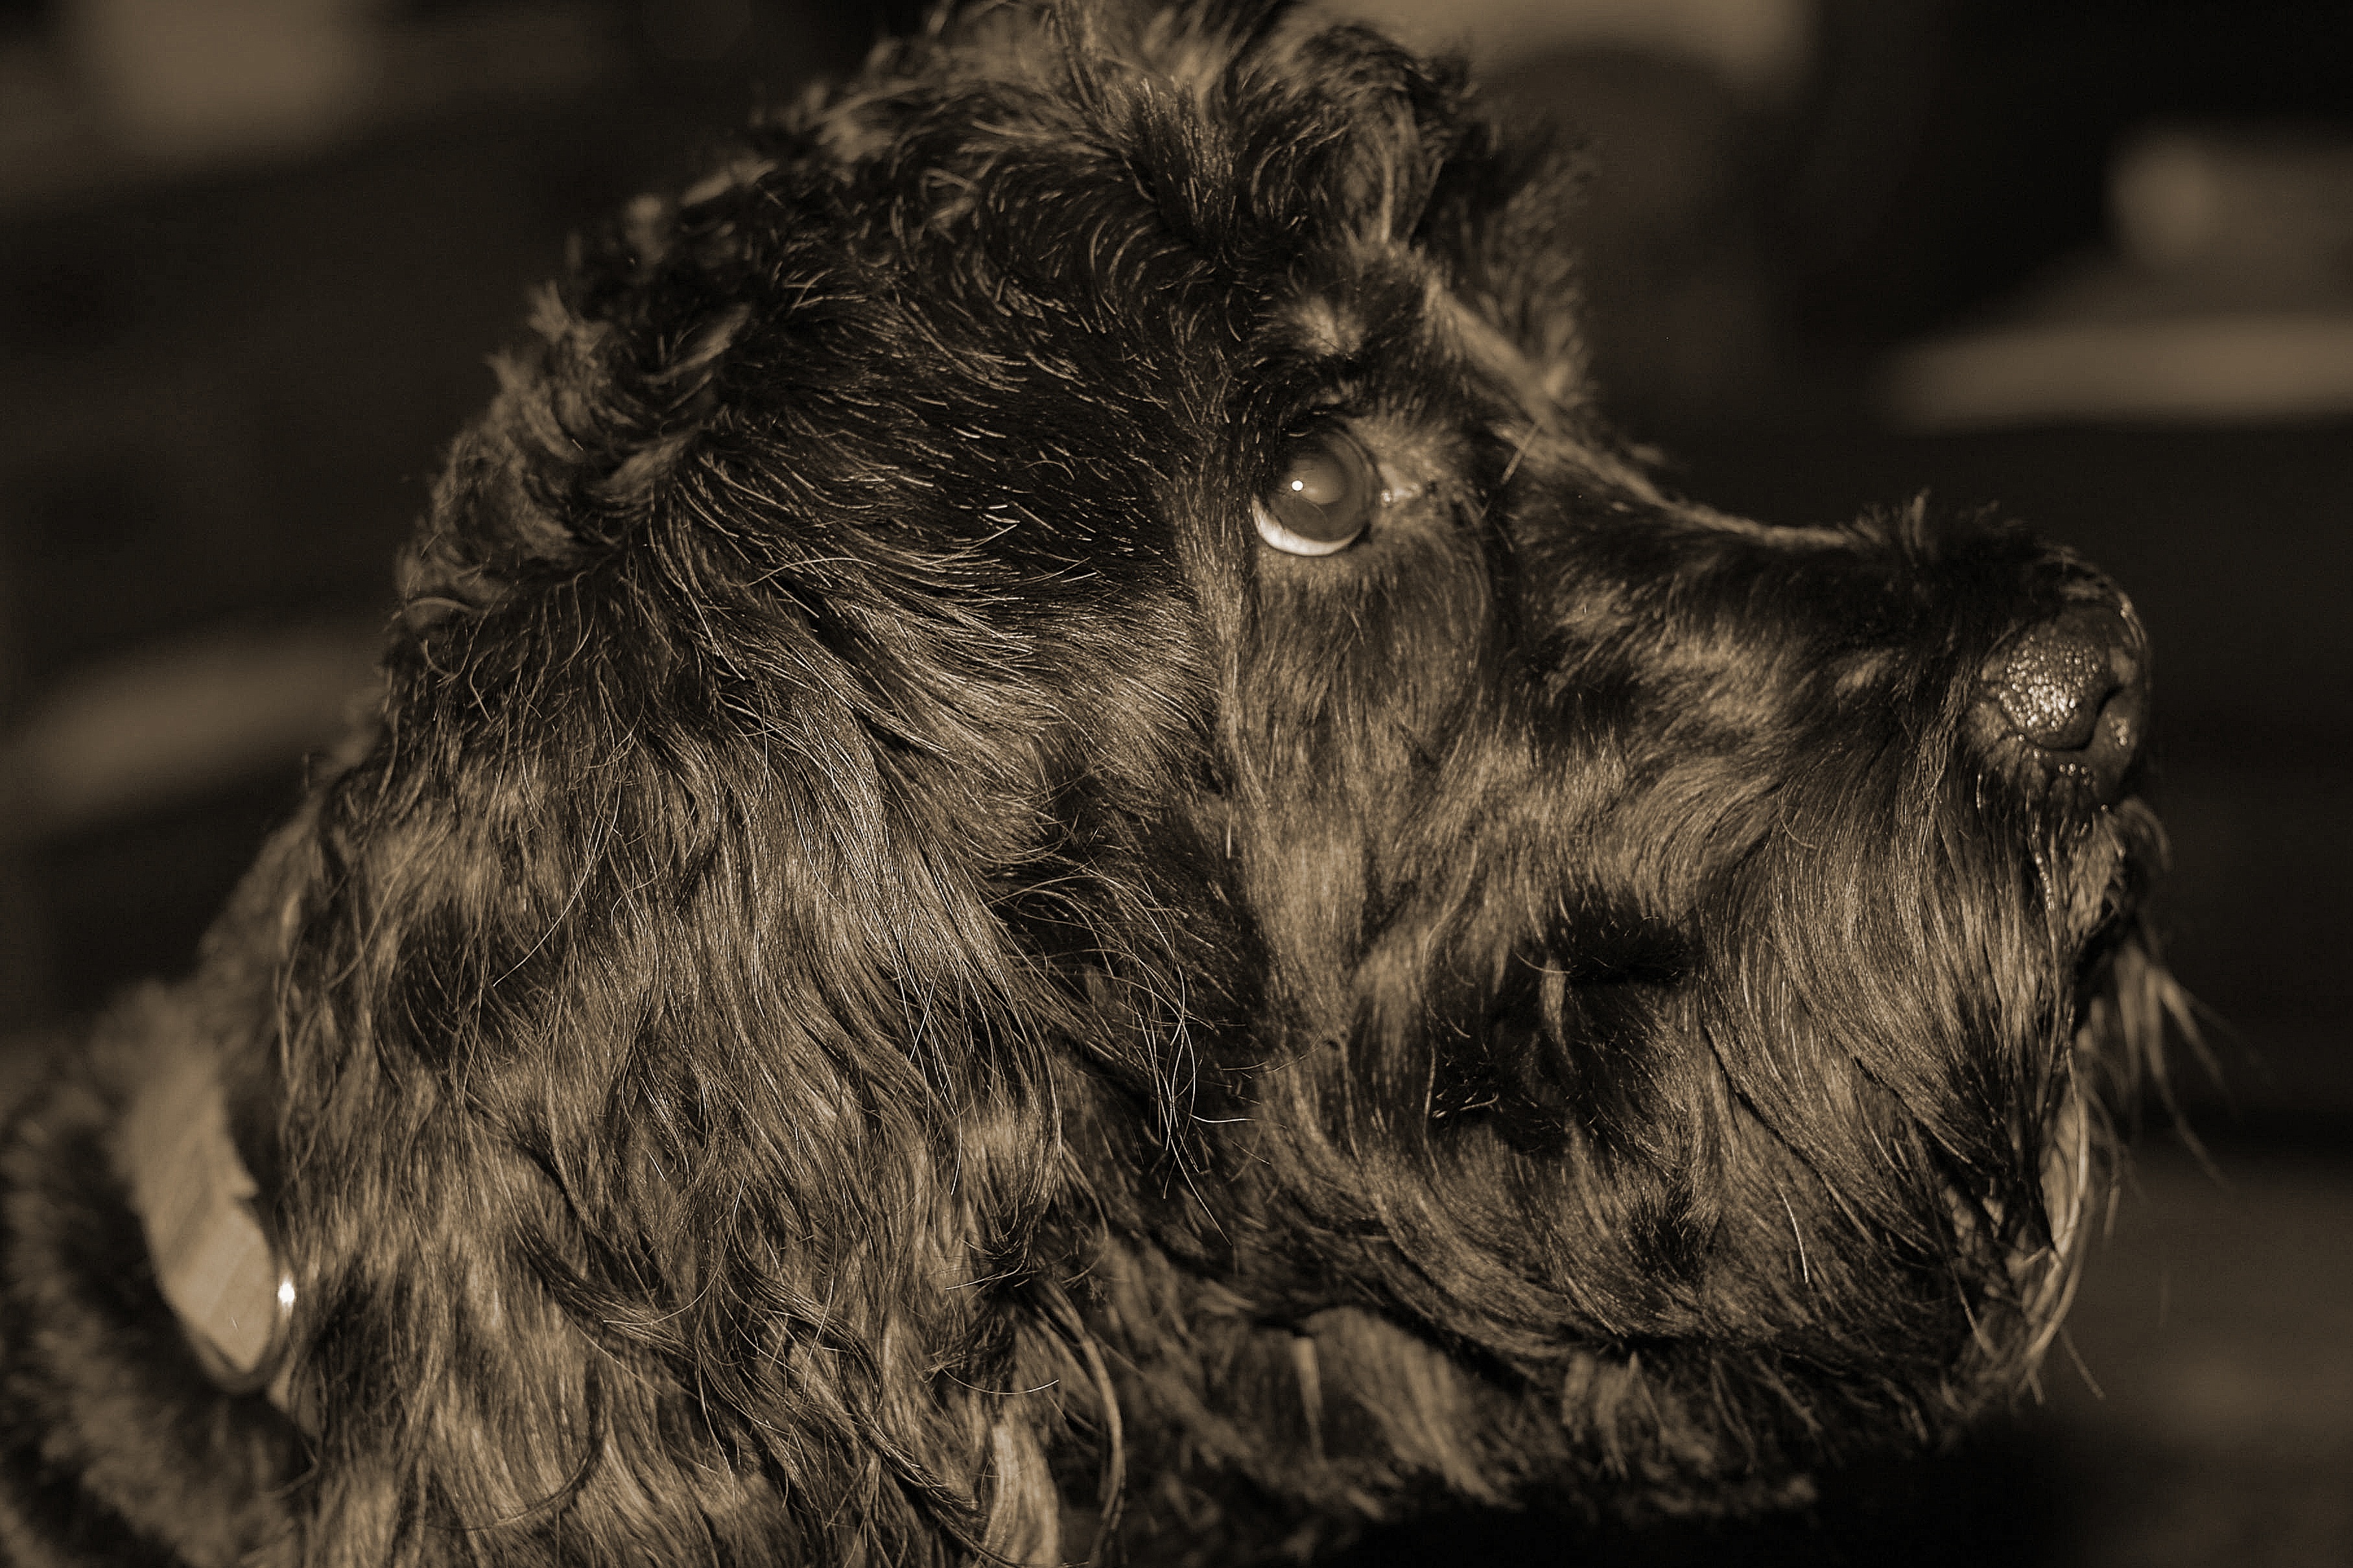
dog, animal, canine, pet, mammal, darkness, black, monochrome, friend, close up, sepia, head, vertebrate, macro photography, worried, worry, dog like mammal